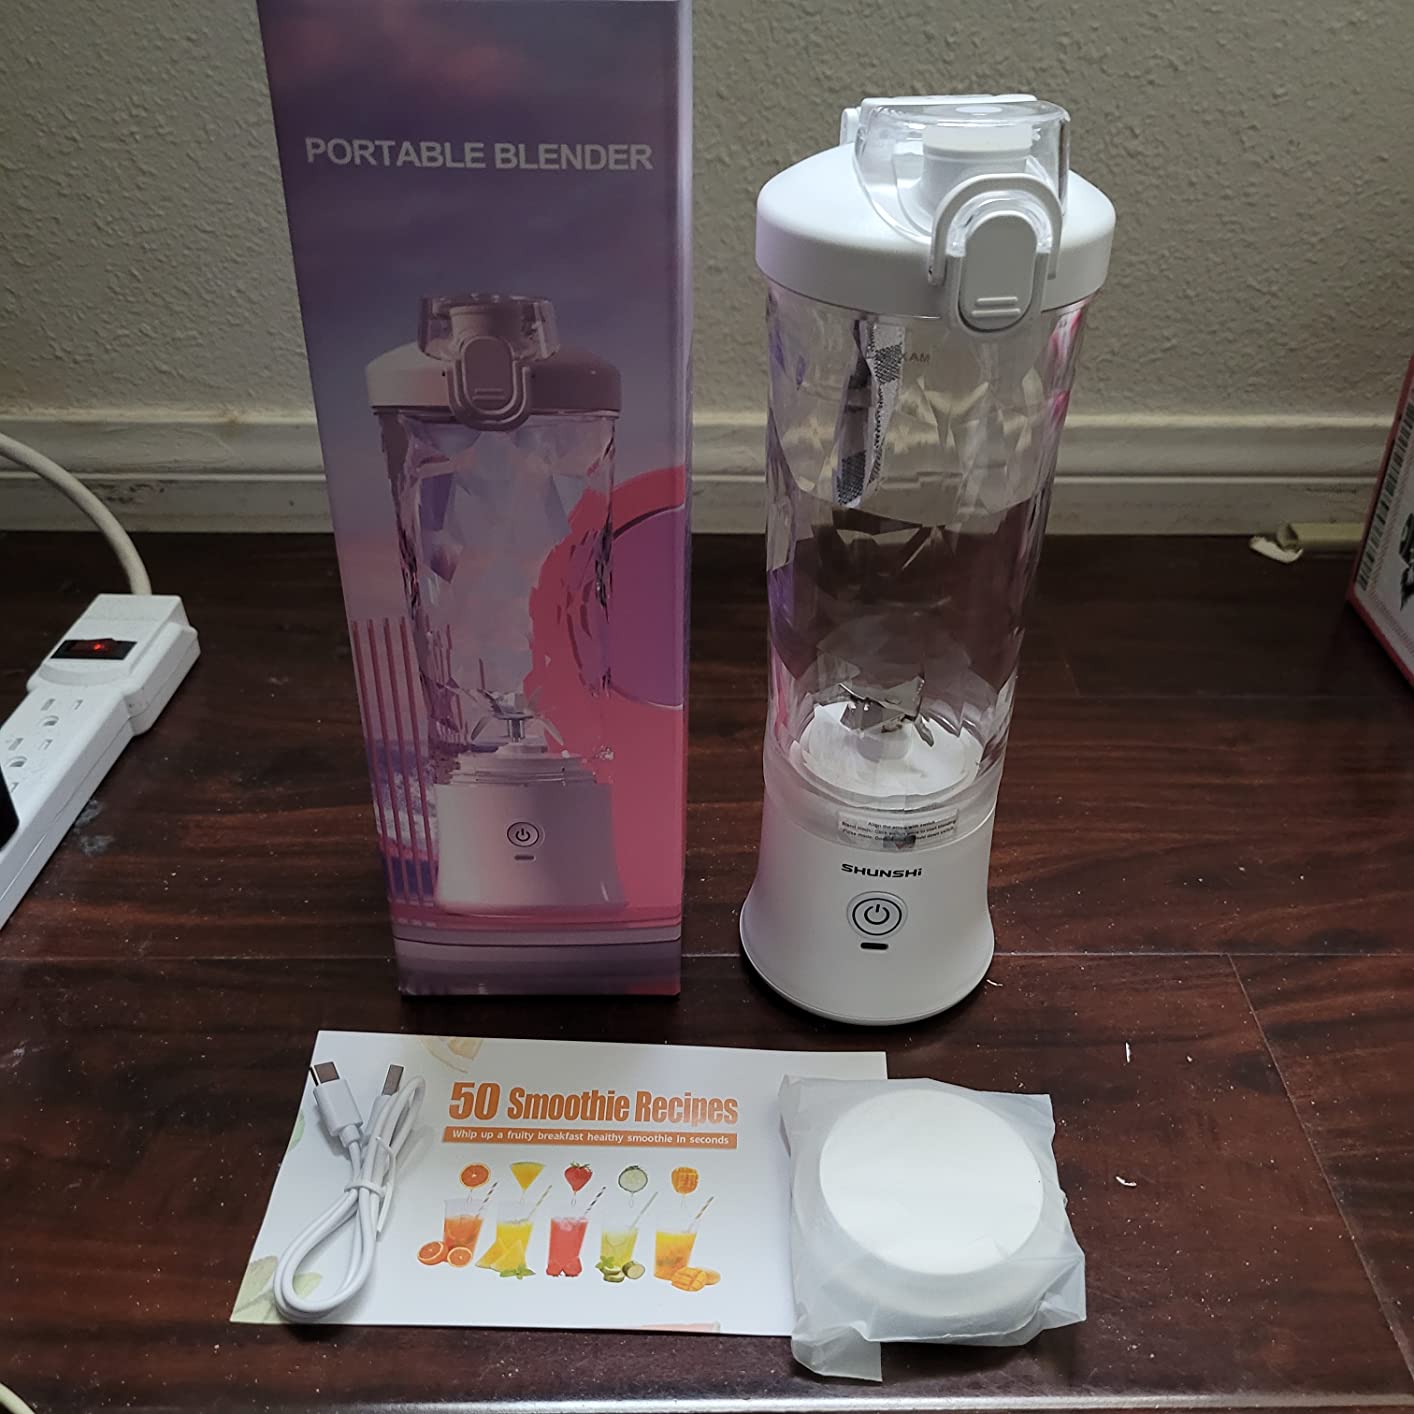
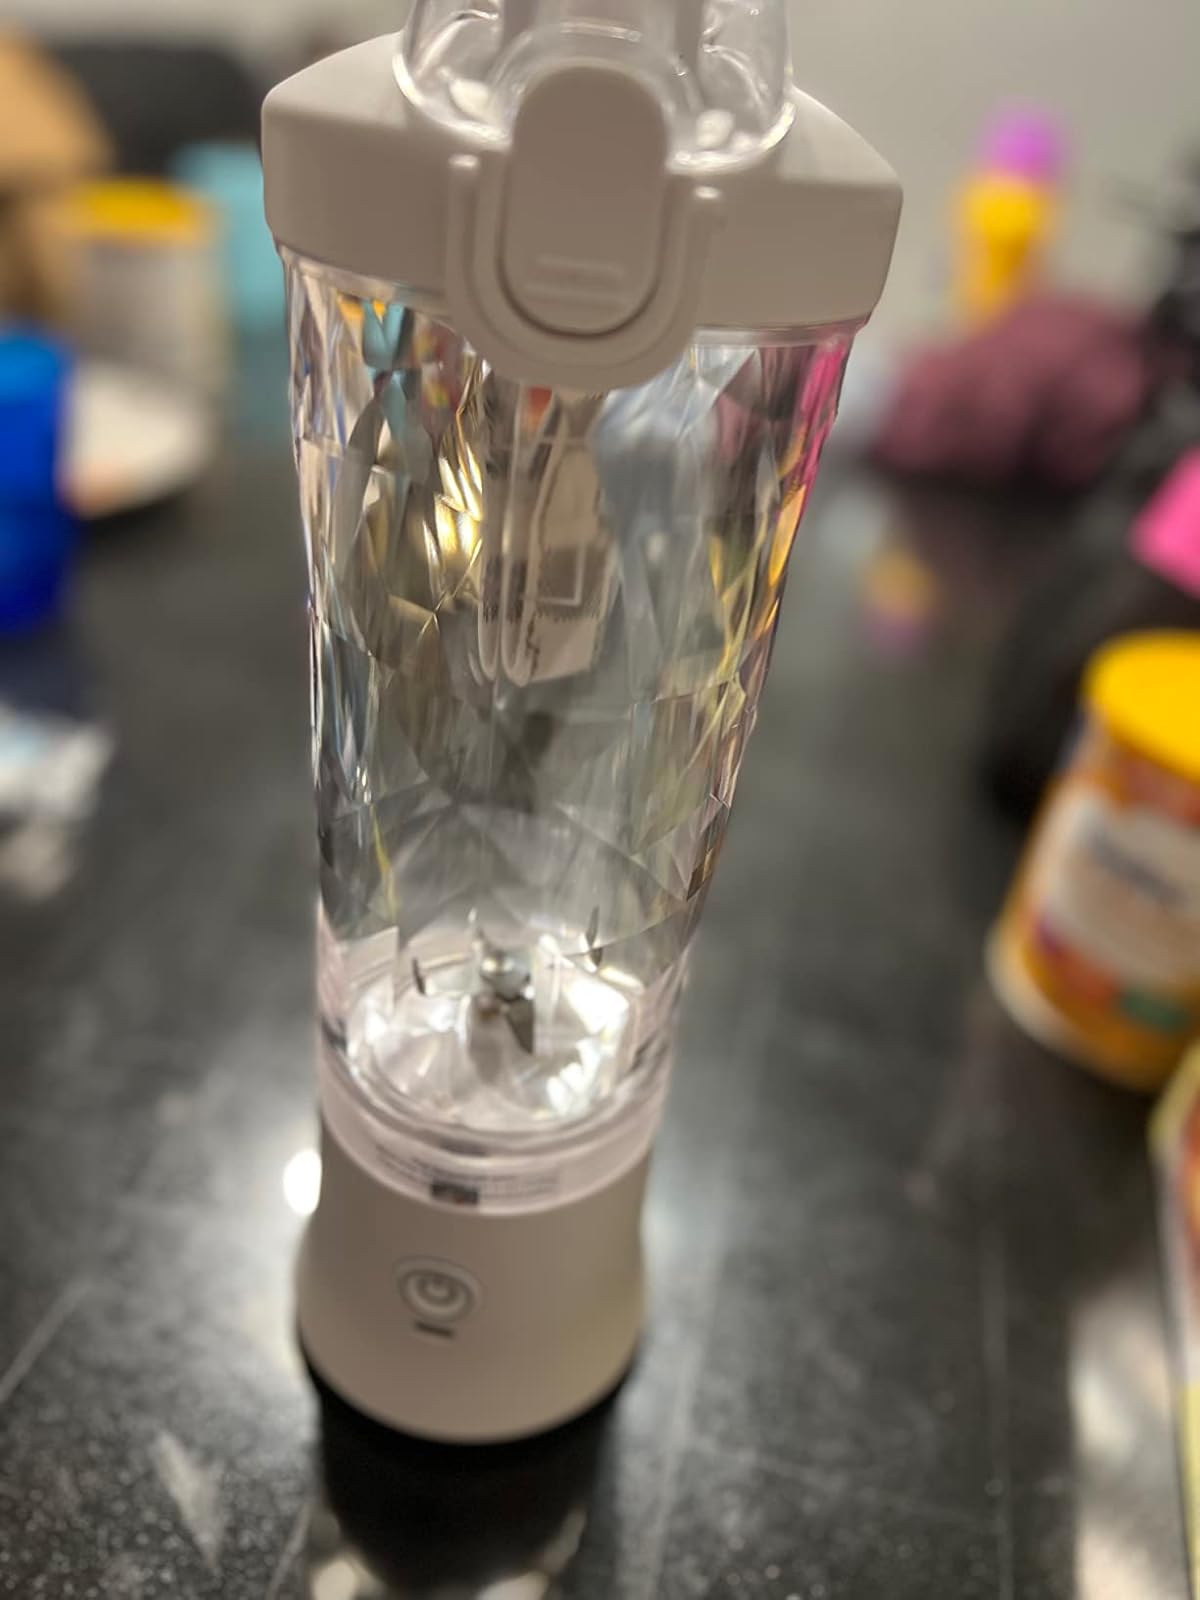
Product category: items_blender
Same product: yes